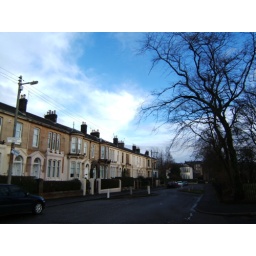
Street near my house with houses that I like. I take this route to work.